Excelsior Amusement Park

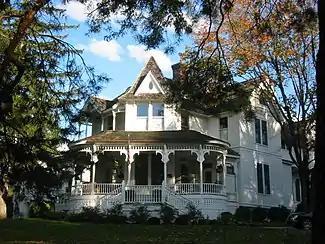
The Wyer House, residence for the managers of Excelsior Amusement Park

Excelsior Amusement Park opened in 1925 and was run by Fred W. Pearce, an established amusement park operator and roller coaster builder. A streetcar line from Minneapolis brought guests to the park from Memorial Day through Labor Day until the line was closed in 1932.